Statue of Tadeusz Kościuszko (Washington, D.C.)

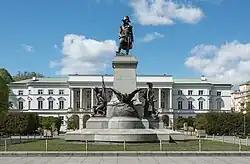
Replica of the statue in Warsaw

The Kościuszko statue is one of 14 American Revolution Statuary that were collectively listed on the National Register of Historic Places (NRHP) on July 14, 1978. The statuary was added to the District of Columbia Inventory of Historic Sites (DCIHS) the following year on March 3, 1979. Because of its location on a square planned by Pierre Charles L'Enfant, the statue is a contributing property to the L'Enfant Plan, listed on the NRHP and DCIHS on April 24, 1997, and January 19, 1971, respectively. In addition, the statue is a contributing property to the Lafayette Square Historic District, a National Historic Landmark which was added to the NRHP on August 29, 1970, followed by the DCIHS on June 19, 1973. The statue and surrounding park are owned and maintained by the National Park Service.